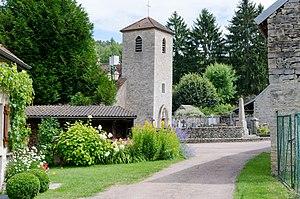
Vue de Drée
Drée est une commune française située dans le département de la Côte-d'Or en région Bourgogne-Franche-Comté.